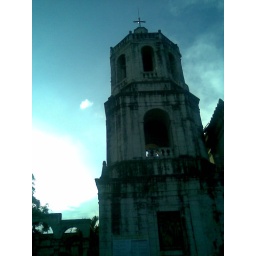
against the blue sky